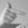
ASL letter: T